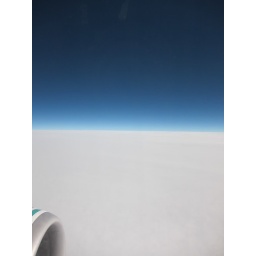
It was such a lovely take-off from Seattle. A sign of the blue skies in my future.